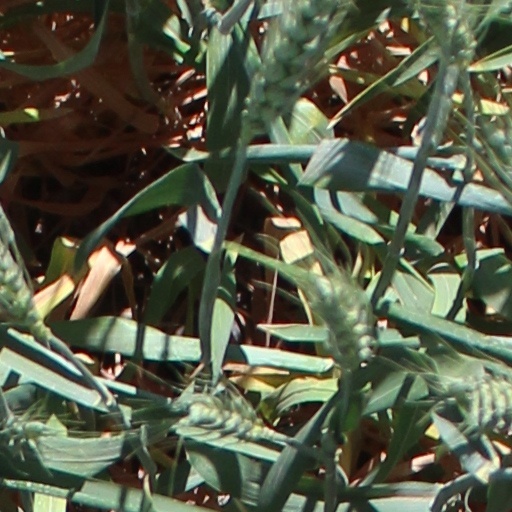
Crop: wheat